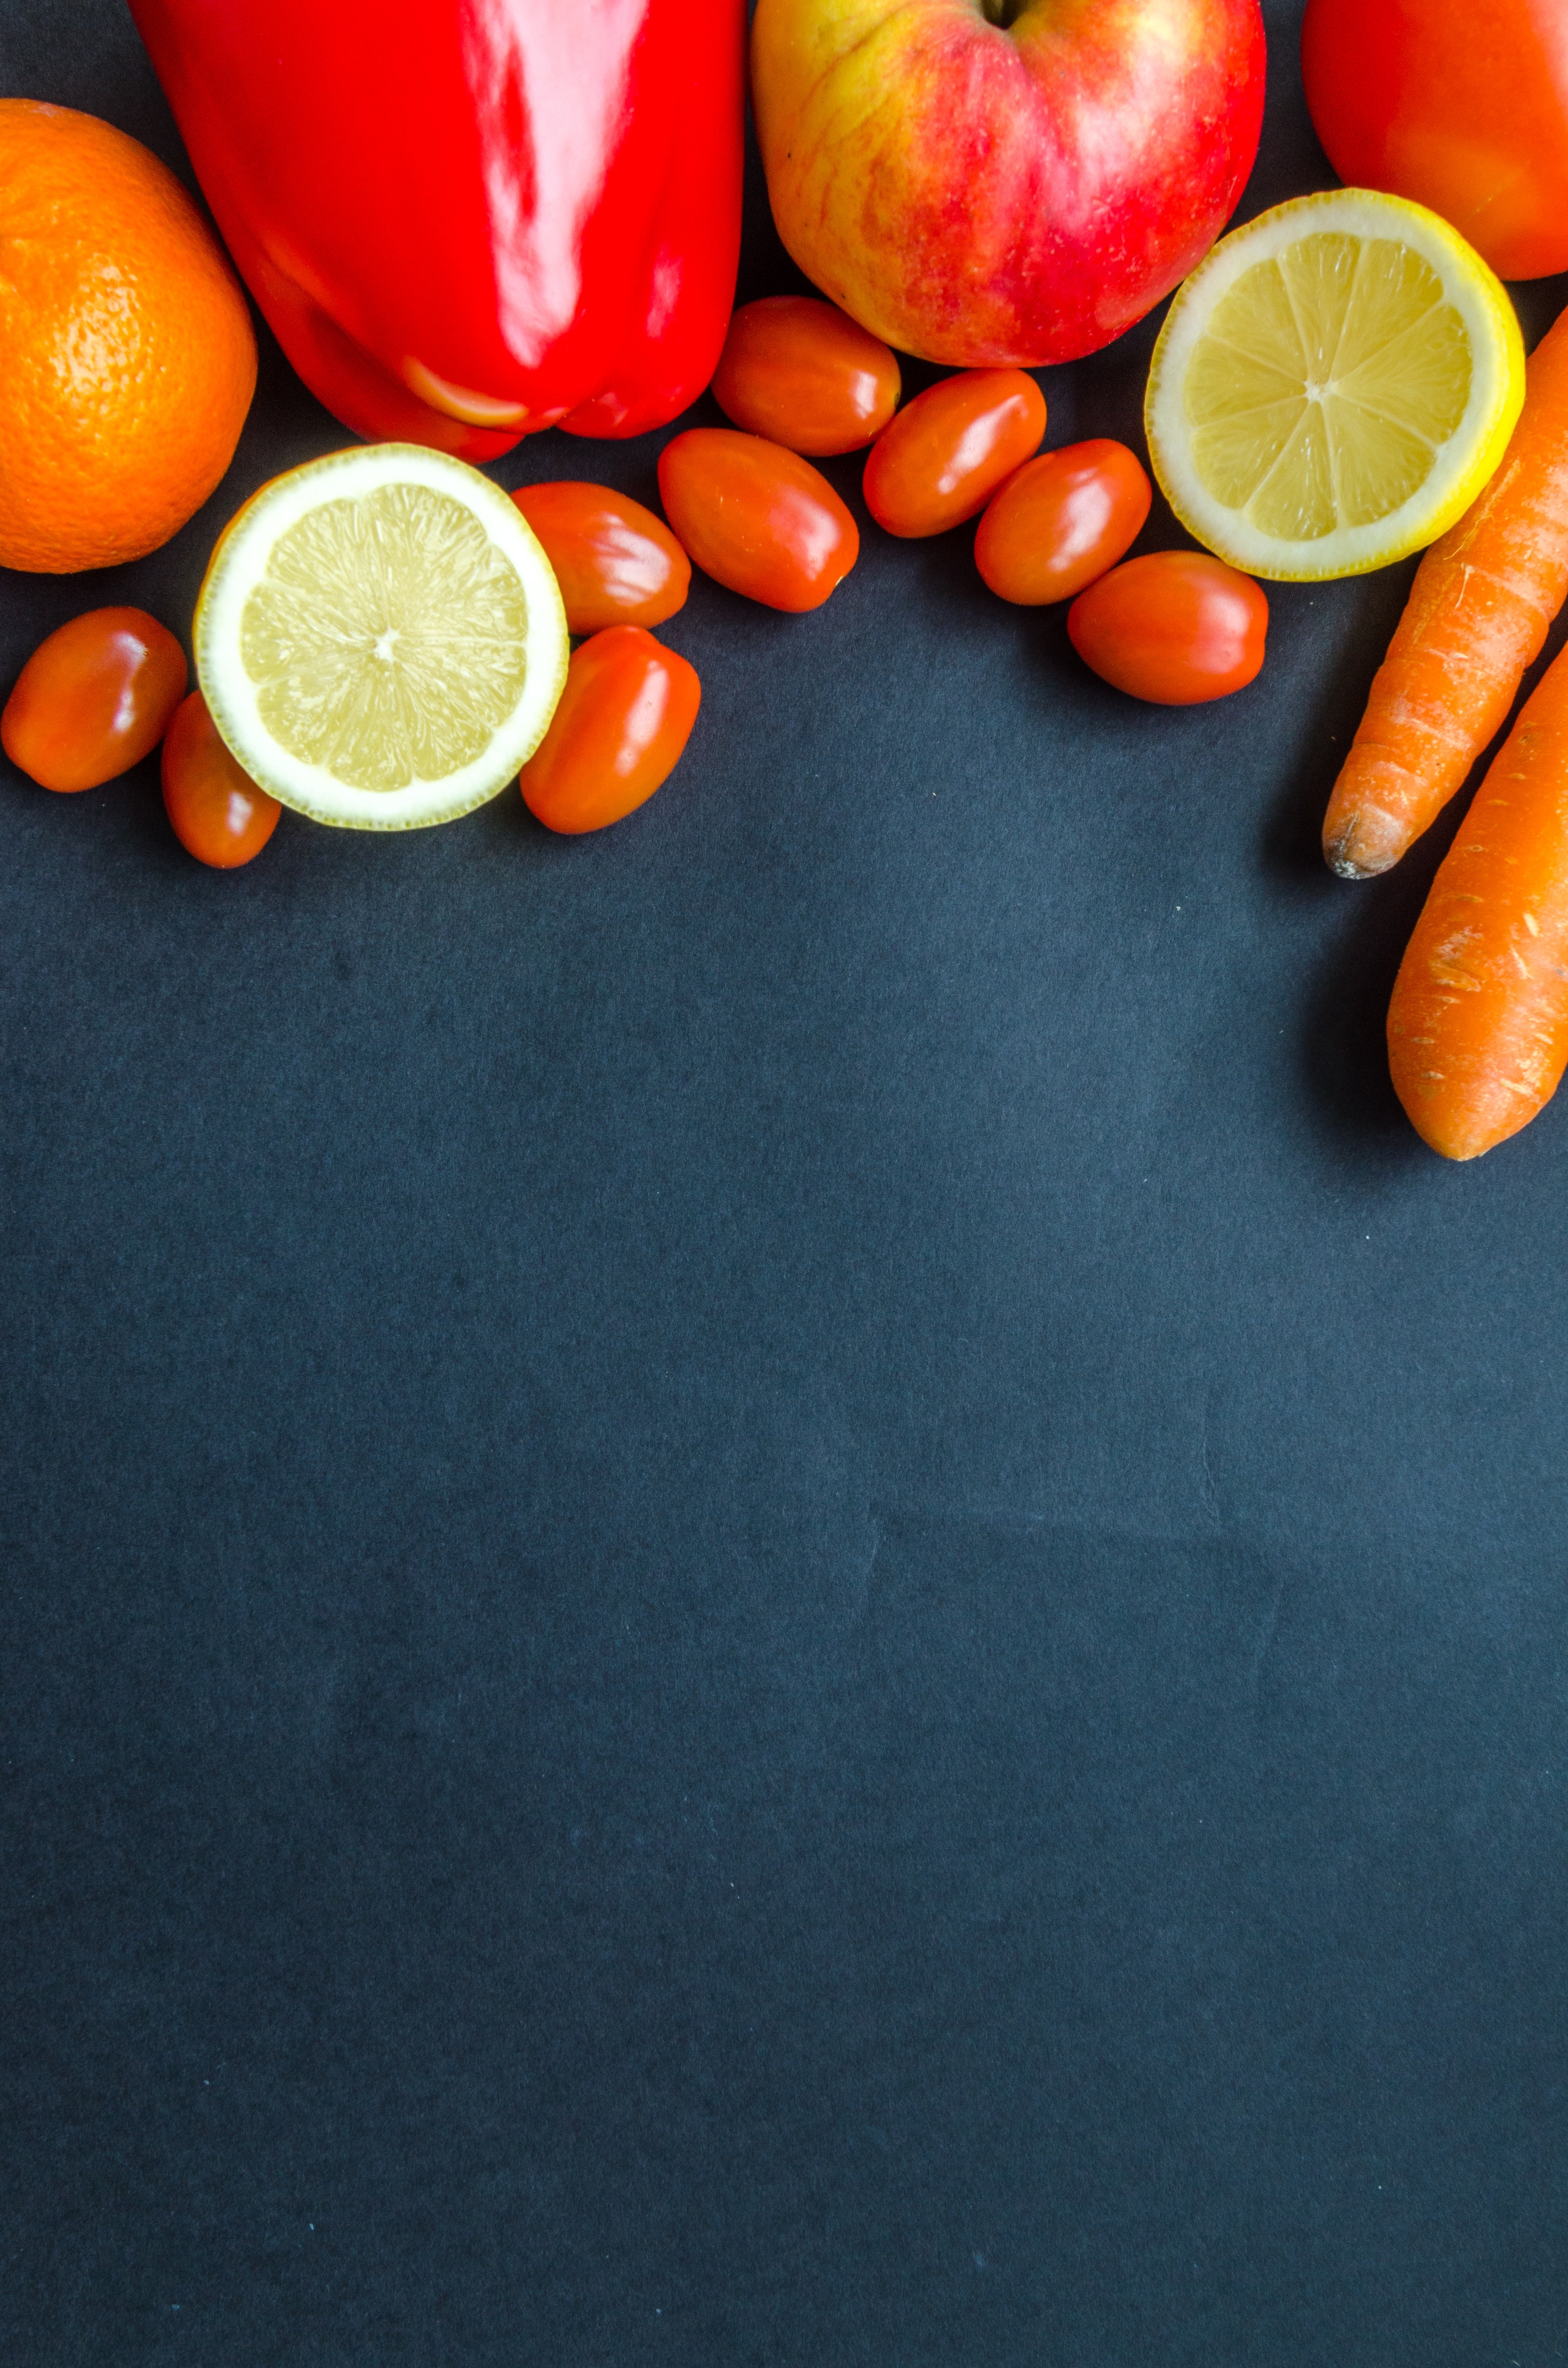
orange, clementine, fruit, vegetarian food, citrus, produce, food, tangerine, still life photography, mandarin orange, peel, vegetable